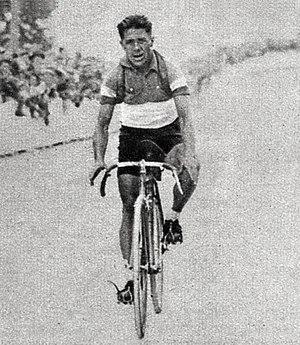
Le champion de France Raymond Louviot, en juillet 1934 (TdF).
Raymond Louviot, né le 17 décembre 1908 à Granges et mort le 14 mai 1969 à Dunkerque, est un coureur cycliste français.